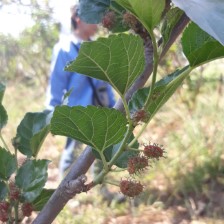
Variety: ChiangMai60